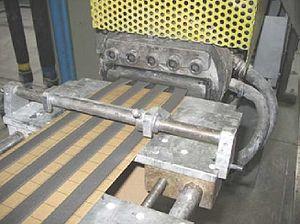
Extrusion à température modérée (de 40 à 50 °C, suivant les différentes zones du fourreau) de 4 cordons de mastic polymère. Sous l'effet de la température et de la pression, les résines solides et semi-liquides (ici de type époxyde) contenues dans le mastic se trouvent à l'état «
Une matière thermoplastique est une matière ayant la propriété de se ramollir lorsqu'elle est chauffée suffisamment, mais qui, se refroidissant, redevient dure. Une telle matière conserve donc toujours de manière réversible sa thermoplasticité initiale.
Le mastic désigne une sorte de pâte plastique, obtenue par mélange de différentes substances synthétiques ou naturelles qui lui confèrent certaines qualités mécaniques, additionnée de pigments qui lui confère certaines qualités esthétiques, employée pour calfeutrer, réparer, masquer, coller, sceller, calfater, réaliser le jointoiement entre plusieurs éléments. Les mastics s'emploient dans tous les domaines de l'industrie.